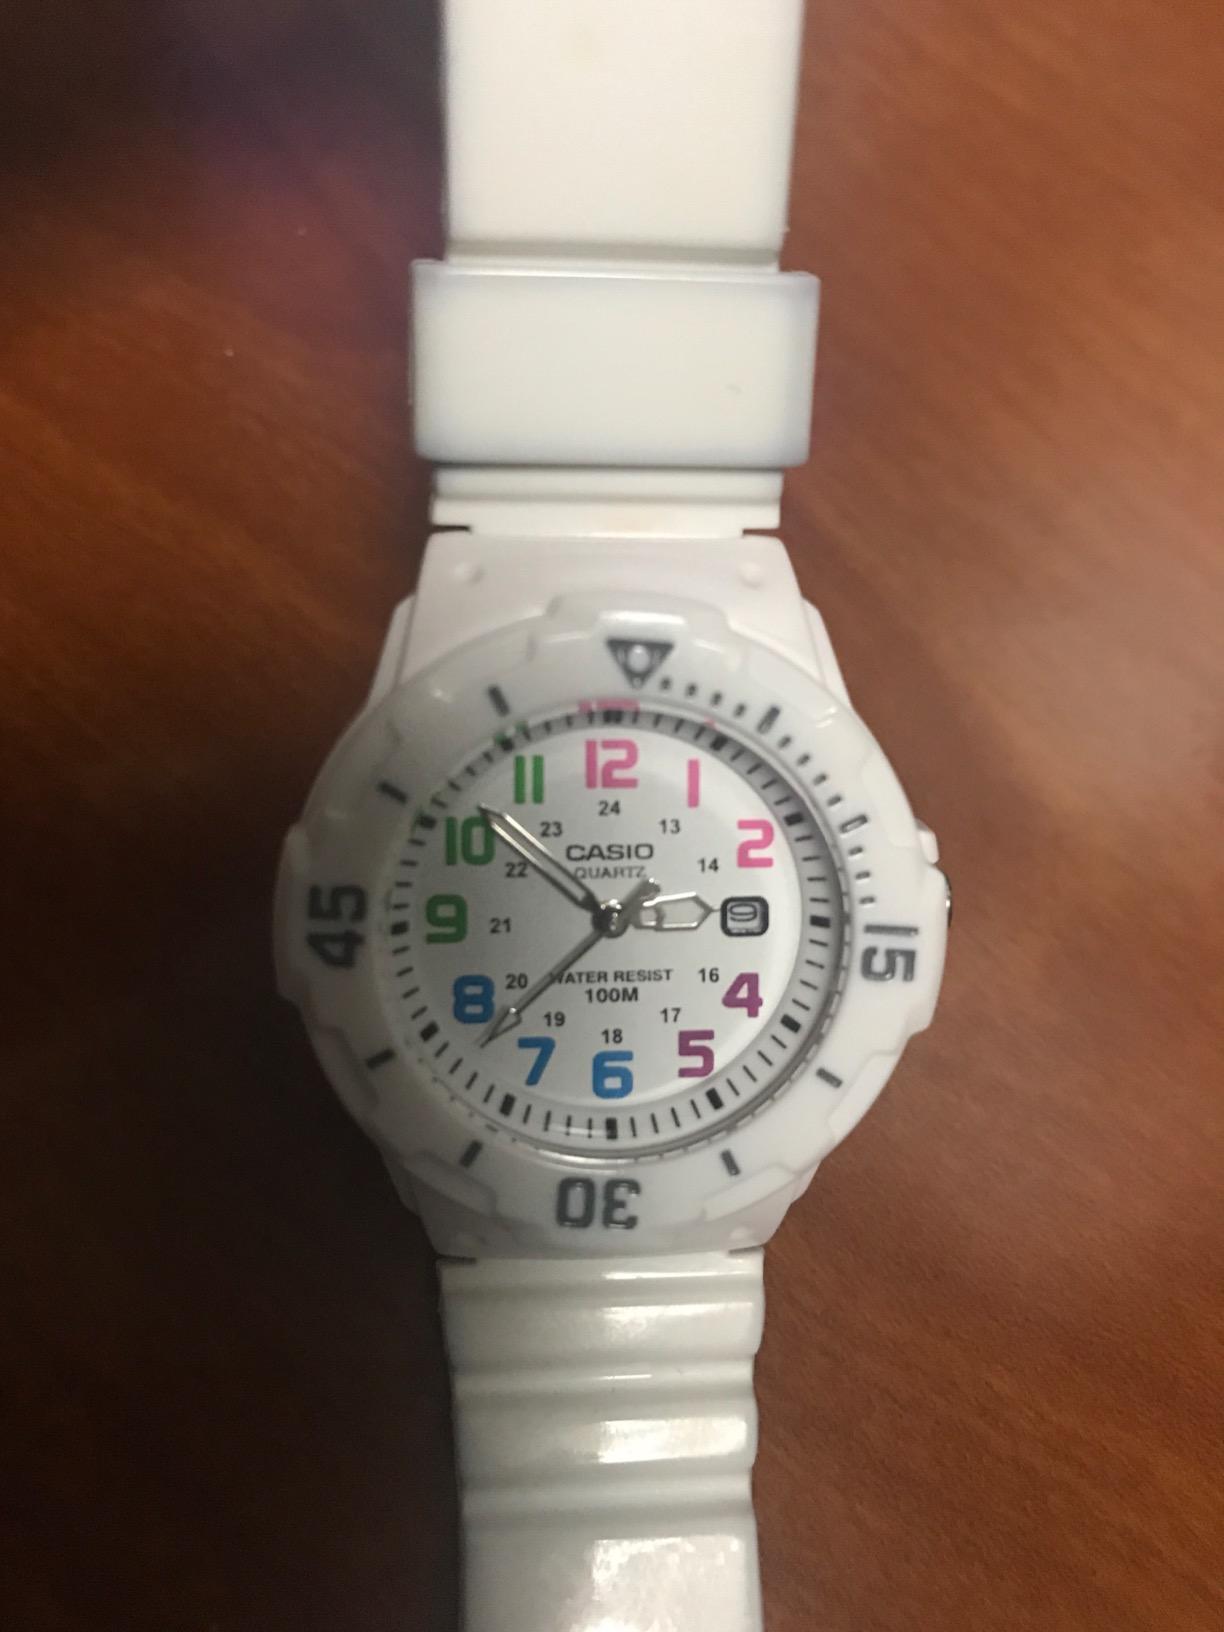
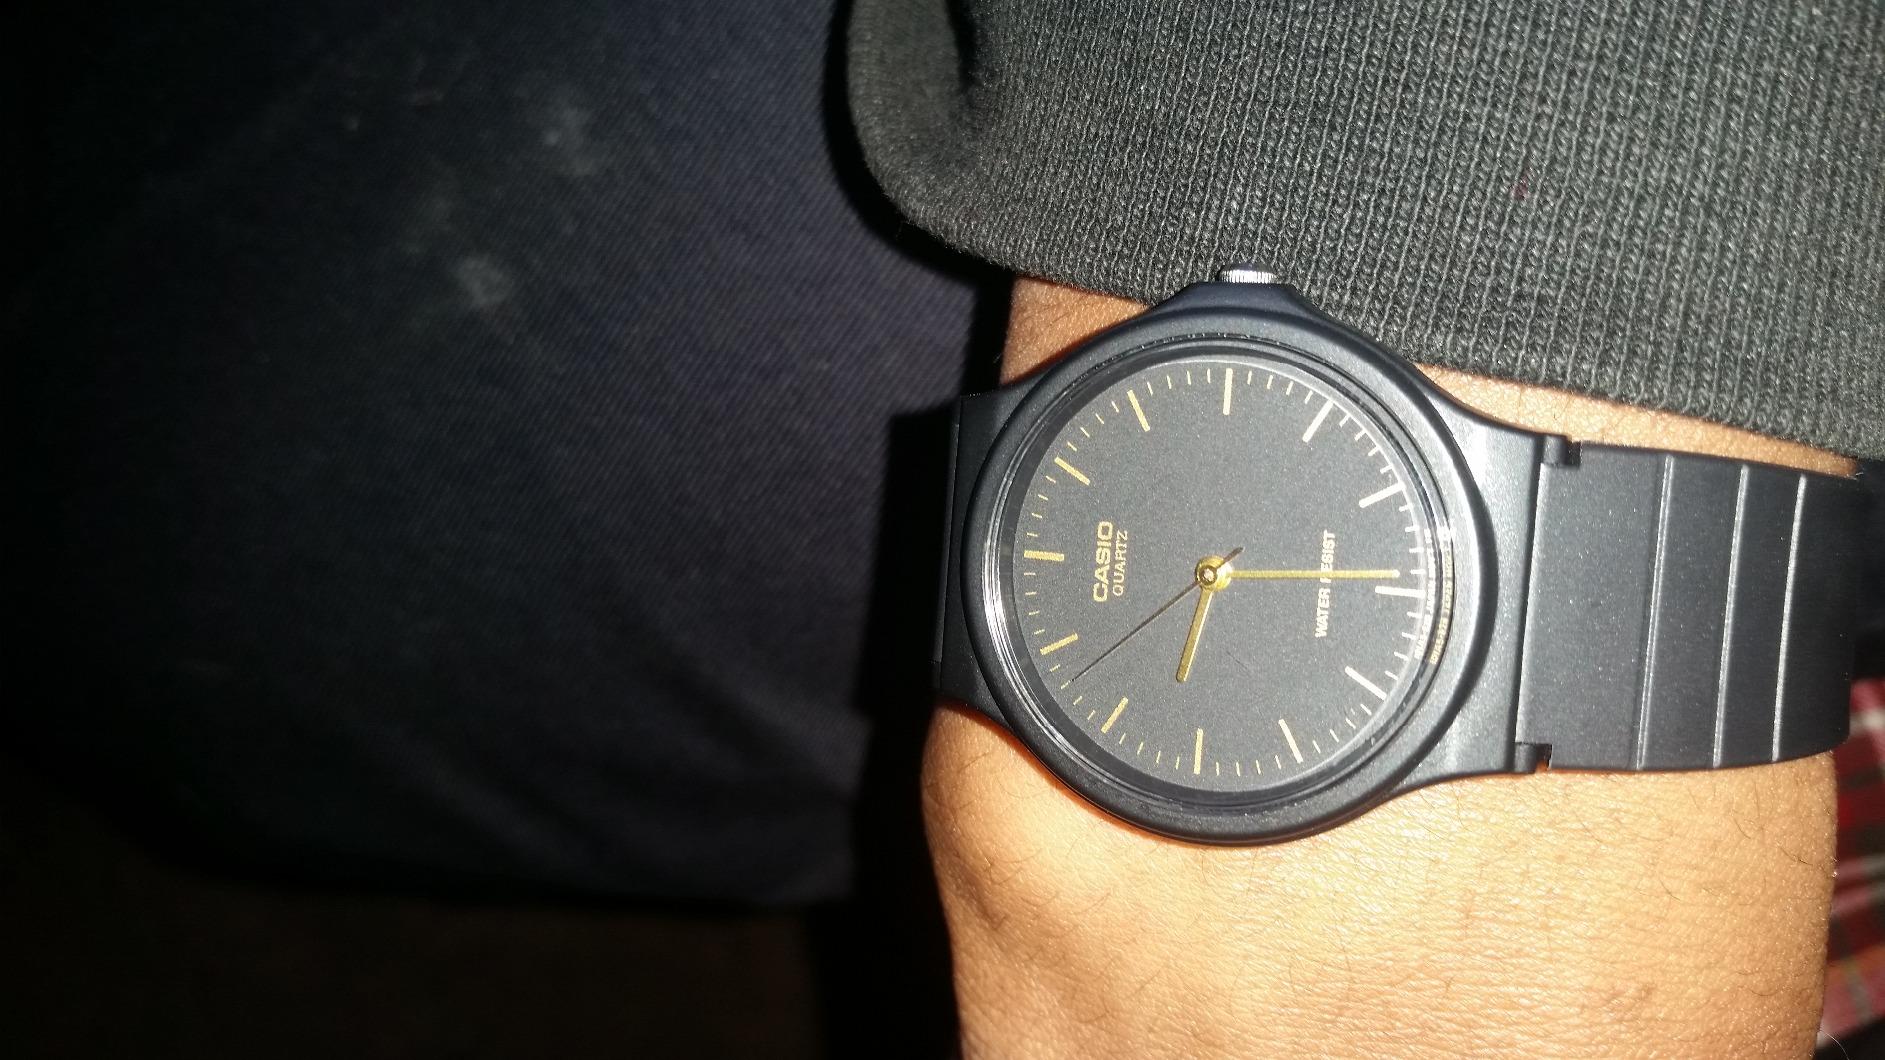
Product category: accessories_watch
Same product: no